Question: Please indicate a possible affordance area of the sit_on_bench that can be used for sitting
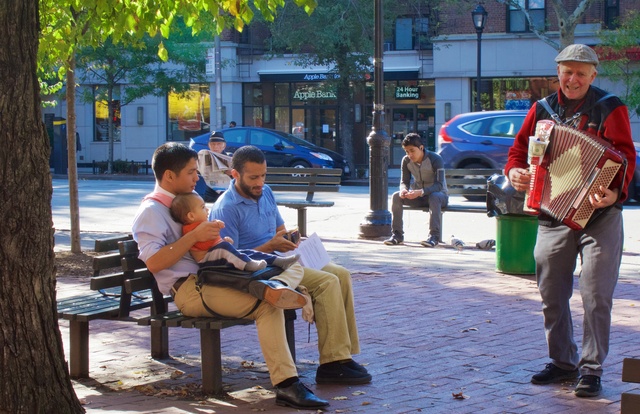
Answer: [395.995, 200.912, 509.525, 210.324]